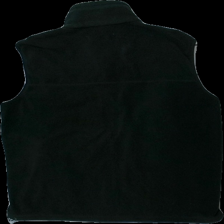
View: back
Type: Vest
Category: Ladies
Brand: Not in the list
Brand text on label: Outback
Colors: Black, Brown, Red, White
Material: 100% polyester
Pattern: Logo print
Cut: Turtle neck
Size: L
Season: All
Stains: Minor
Damage: smuts fläck
Damage location: middle center
Damage 2: dammig
Damage 2 location: middle center
Damage 3: vågig dragkedja
Damage 3 location: middle center
Price range: <50
Recommended usage: Export
Description: vest med tryck